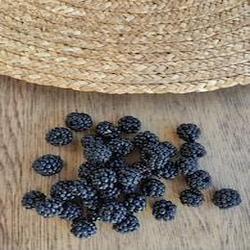
Label: Blackberry